Jemez Pueblo, New Mexico

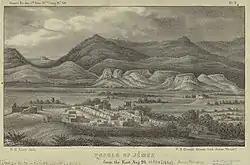
Jemez Pueblo, 1850 illustration

Jemez Pueblo (/ˈhɛmɛz/) is a federally recognized tribe and census-designated place (CDP) in Sandoval County, New Mexico, United States. The population was 1,963 at the 2020 census. It is part of the Albuquerque Metropolitan Statistical Area.